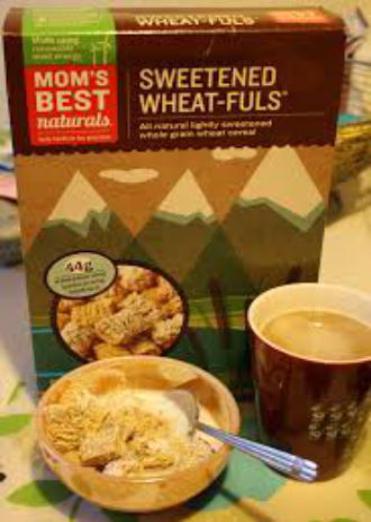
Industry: Food